Azimuth compass

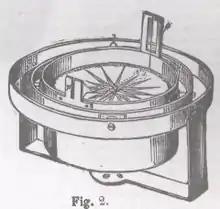
An example of an azimuth compass. The visors of unequal height allow sighting of objects above the horizon.

Early navigators in the northern hemisphere could calculate latitude relatively easily when the night sky was clear by observing the elevation of Polaris, a star that is very close to the north celestial pole.